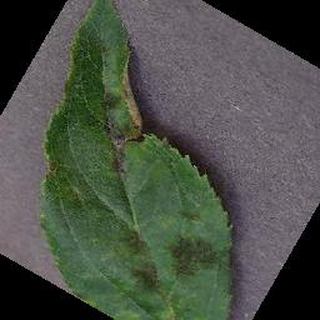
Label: apple_apple_scab